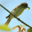
Label: bird